Attack on Convoy BN 7

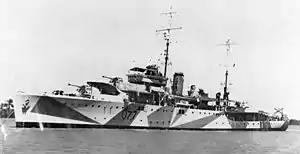

Convoy BN 7 was northbound through the Red Sea and consisted of Norwegian, French, Greek and Turkish merchant ships. The escort consisted of the light cruiser (Commander James Rivett-Carnac), the destroyer "Kimberley" (Commander J. S. M. Richardson), the "Auckland", the s and "Indus" and the s and . Convoy BN 7 was nearing Perim, a volcanic island off the south-west coast of Yemen in the Bab-el-Mandeb, on the afternoon of 19 October, when an aircraft dropped four bombs close astern of one of the merchantmen. "Leander" and "Auckland" opened fire on the aircraft as it flew off to the west; shortly before dark, an undercarriage wheel of an Italian aircraft was picked up south of the island. Next morning, Italian aircraft dropped four bombs, two of which fell ahead of the convoy and two bombs harmlessly astern of the French liner , carrying New Zealand troops to Suez. At dusk "Leander" took station on the port beam of the convoy between it and the Italian base at Massawa, which flanked the line of advance; the convoy zig-zagged through the night.